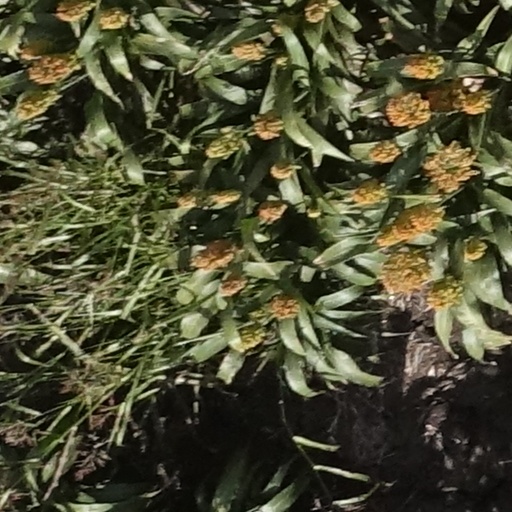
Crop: sorghum